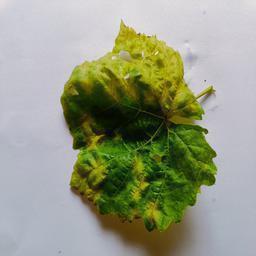
Label: Downy Mildew